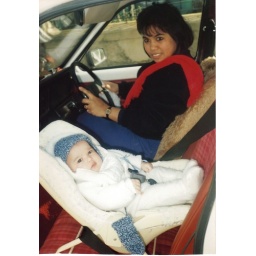
0015 in car baby seat Ofelia Bangayan Mason with baby Jonathan 15-11-2010 16;05;51